Chris Weller

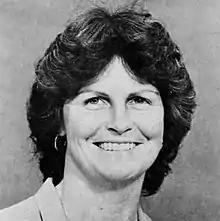
Weller, circa 1985–86

Chris Weller (born July 12, 1944) is a former University of Maryland, College Park women's basketball coach who led the Lady Terps for 27 seasons from 1975 until 2002. Weller was inducted into the Women's Basketball Hall of Fame in 2010.